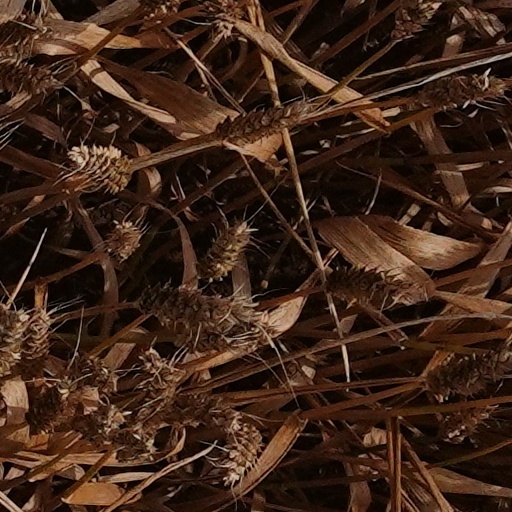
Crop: wheat